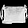
Label: Bag